Cynthia Zukas

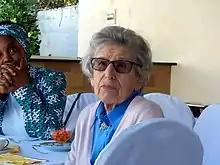
Zukas in 2018

Cynthia Zukas (19 February 1931 – 23 November 2024) was a South African-born Zambian painter. She received the Order of the British Empire in 2012.